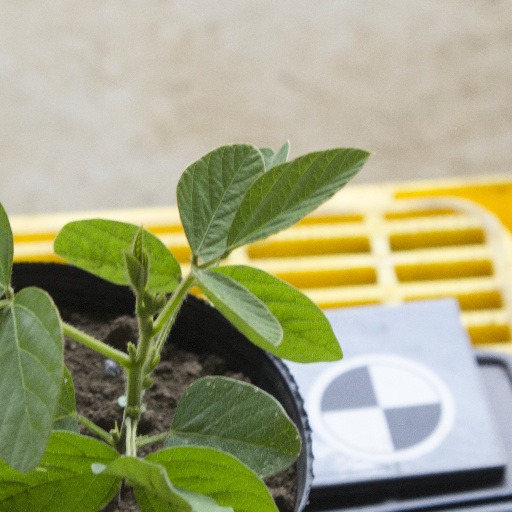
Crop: soybean